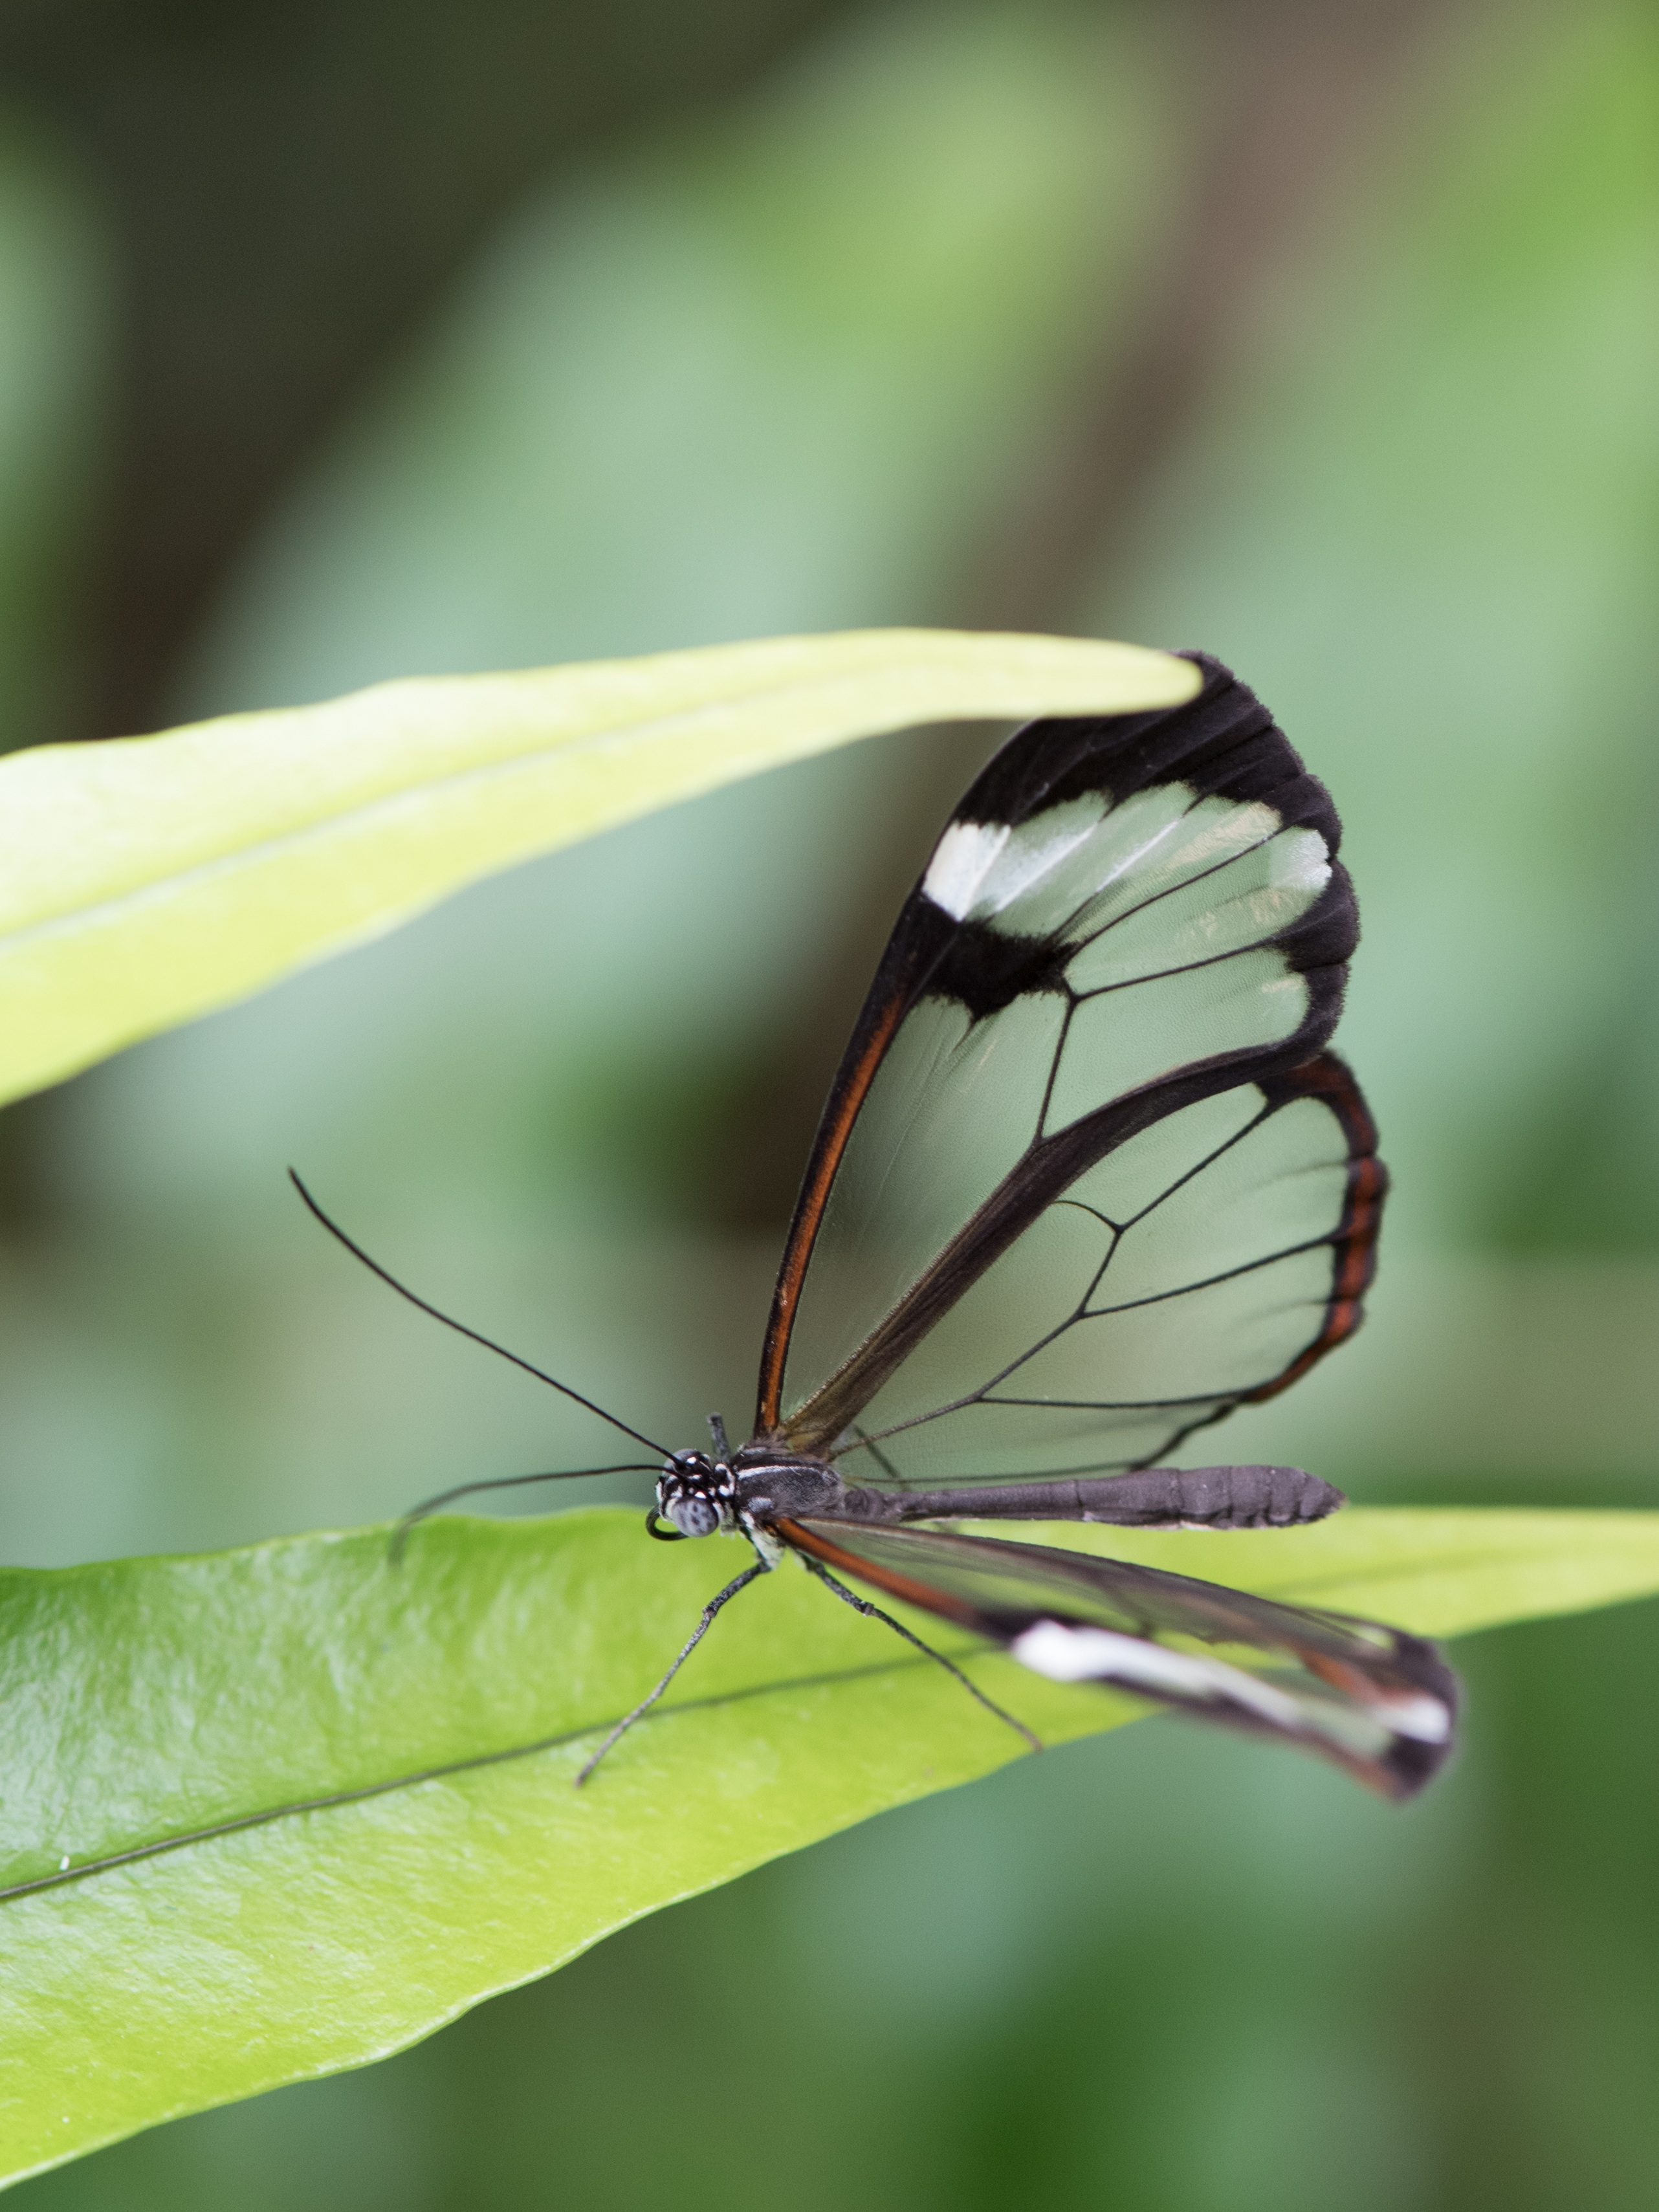
nature, forest, wing, plant, photography, leaf, flower, animal, green, insect, macro, park, butterfly, garden, fauna, invertebrate, close up, monarch butterfly, posing, colors, vegetation, wings, insects, pose, beauty, detail, bugs, macro photography, arthropod, butterfly wings, pollinator, plant stem, moths and butterflies, lycaenid, brush footed butterfly